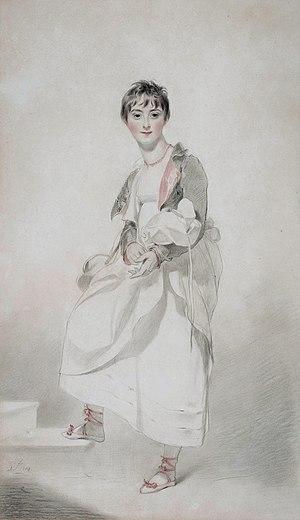
John James Hamilton, 1ᵉʳ marquis d'Abercorn KG, PC était un pair et un politicien irlandais.